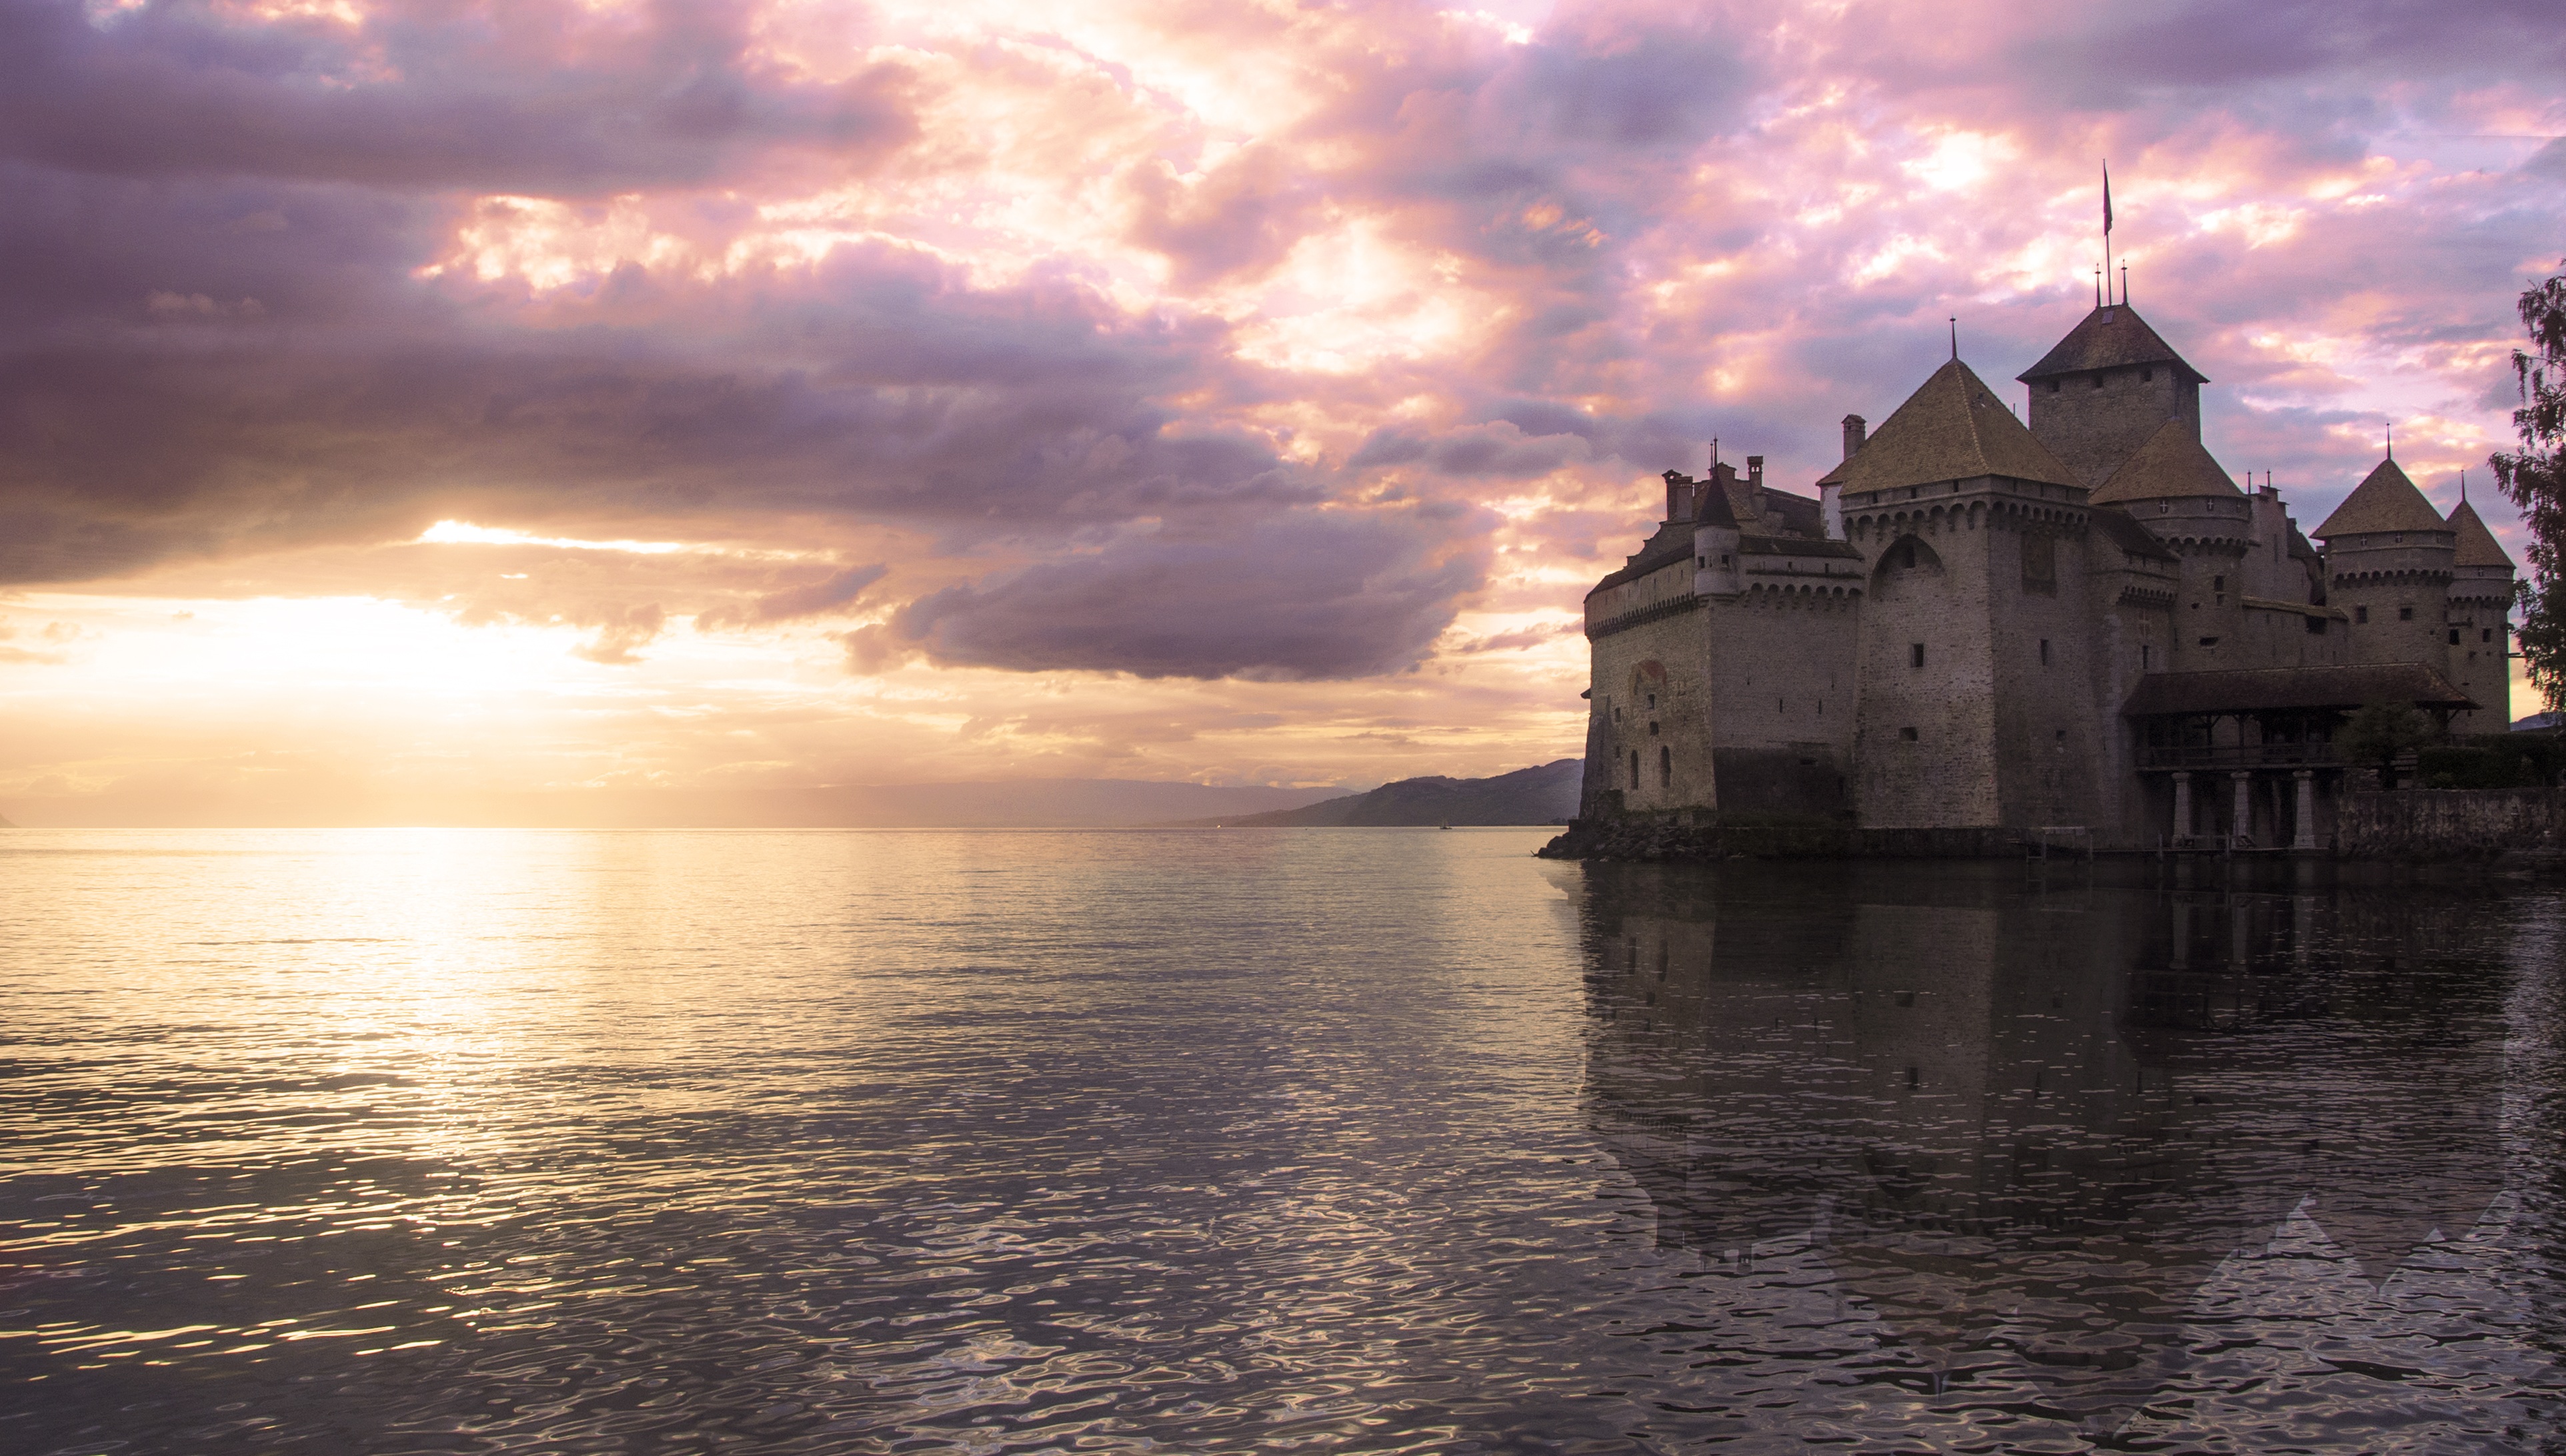
landscape, sea, coast, water, nature, horizon, cloud, sky, sunrise, sunset, sunlight, morning, lake, dawn, monument, dusk, europe, evening, reflection, tower, castle, tourism, pink, clouds, switzerland